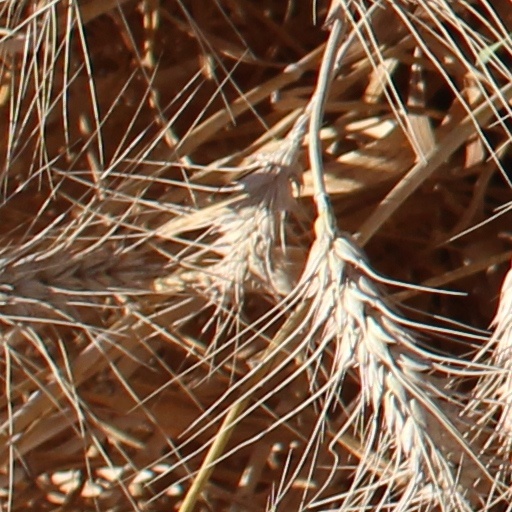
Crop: wheat